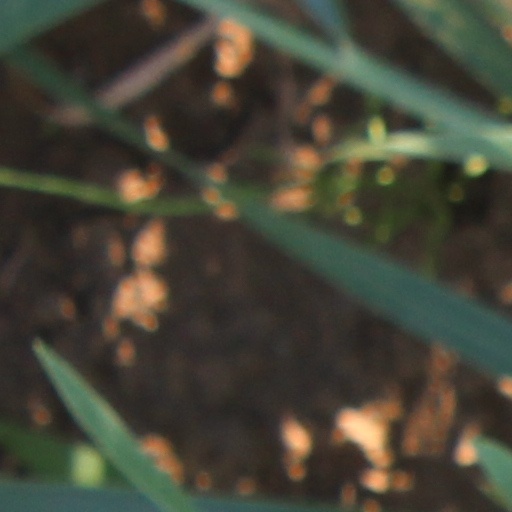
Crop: wheat